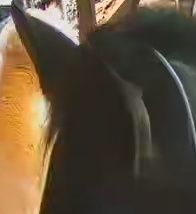
Face region: ears (position_of_ears)
Pain indicator: not_present